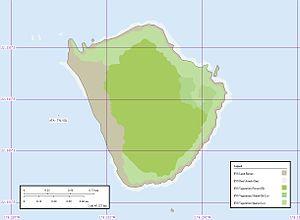
ʻAta est une petite île volcanique à l'extrême sud des Tonga. Isolée et difficile d'accès, elle a abrité une petite population avant d'être évacuée en 1862 à la suite d'un raid de marchands d'esclaves. Elle ne doit pas être confondue avec l'île de ʻAtā, une île inhabitée le long du passage de Piha au nord de Tongatapu.